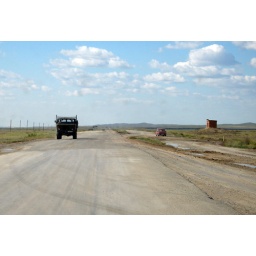
This is a Dual carriageway apparently. Tht's why both the truck and the car are going in the same direction...